Árpád Göncz

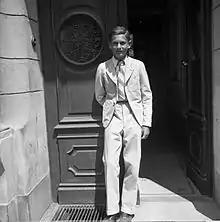
Árpád Göncz in 1937

Árpád Göncz was born on 10 February 1922 in Budapest into a petty bourgeois family of noble origin as the son of Lajos Göncz de Gönc (1887–1974), who worked as a post officer, and Ilona Haimann (b. 1892). The Roman Catholic Göncz family originated from Csáktornya, Zala County (today Čakovec, Croatia), where Göncz's great-grandfather, Lajos Göncz Sr. was a pharmacist. He later participated in the Hungarian Revolution of 1848 and following the defeat, he was sentenced to nine years in prison. Árpád Göncz's father, Lajos Göncz was also a successful tennis player, who participated in the 1924 Summer Olympics, where he was defeated by René Lacoste in men's singles in the second round. Árpád Göncz's parents divorced when he was six years old, thus his relationship with his father became tense in the following years. Göncz's mother, who was a Unitarian, was born in Transylvania, she had Jewish and Székely roots. She became an orphan as a child and after a brief spell in an orphanage, she was raised by the merchant Báthy family from Budapest.